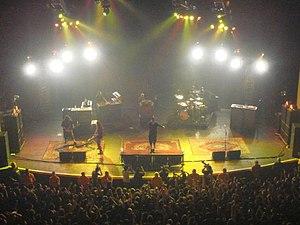
Deftones est un groupe de nu metal américain, originaire de Sacramento. Avec Korn, ils sont considérés comme les fondateurs du nu metal, et également considérés comme l'un des groupes les plus novateurs et les plus influents du genre.